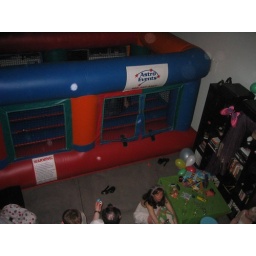
This one time, I aged more, and I put a bouncy castle in my house to commemerate that fact.